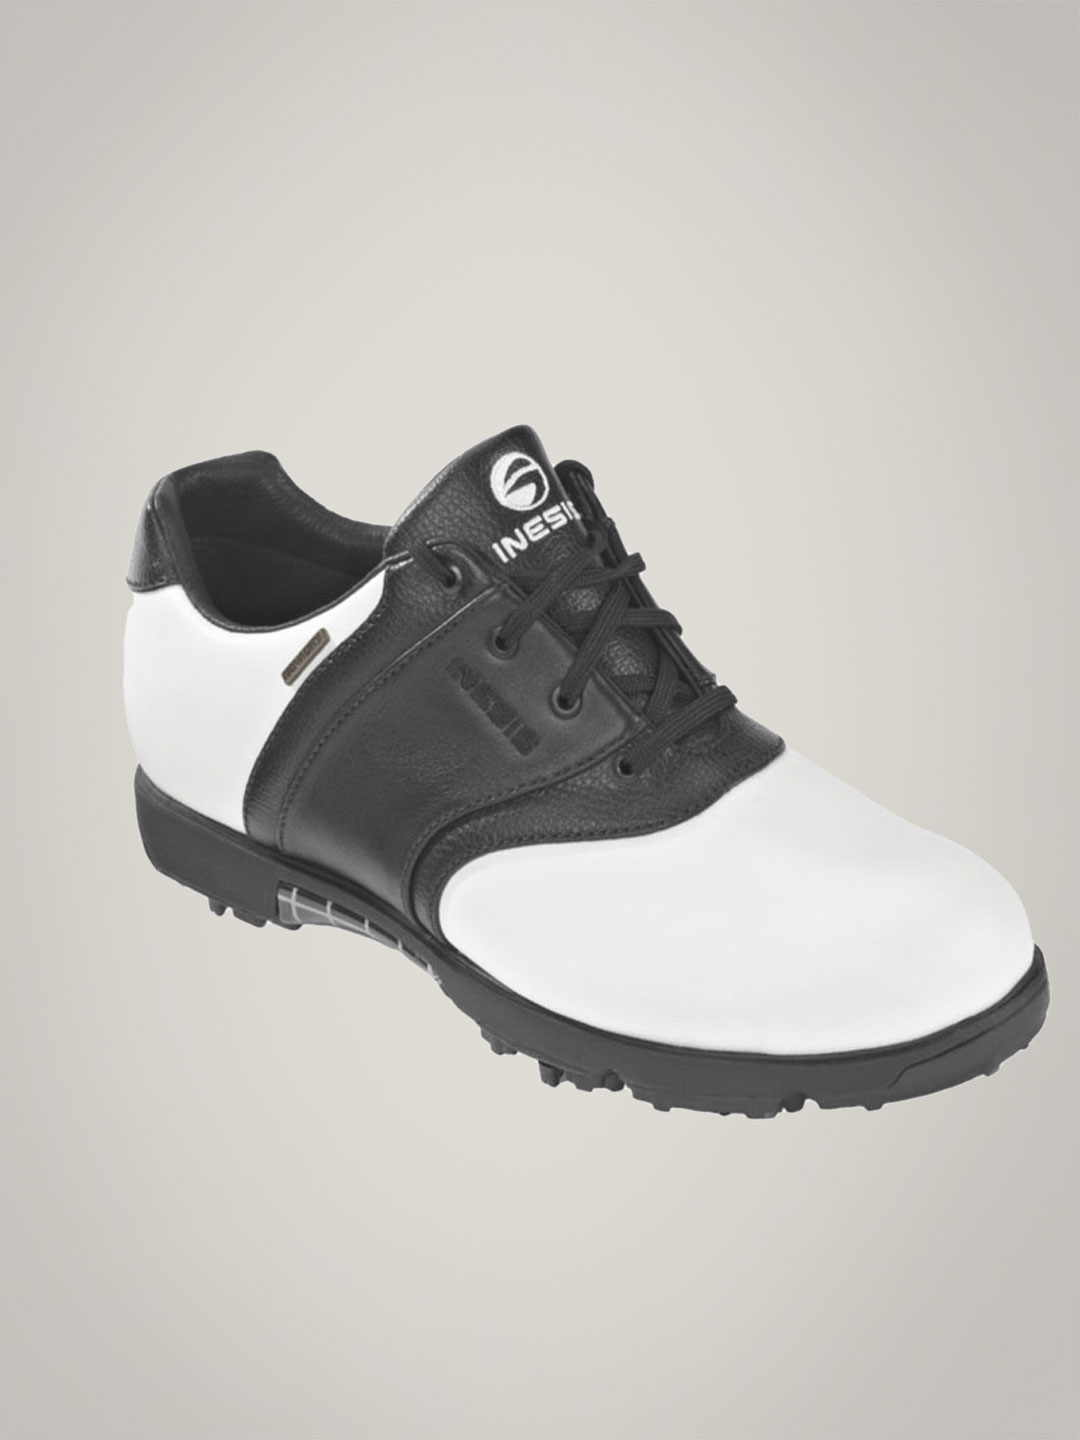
Inesis Canaveral 700 Black
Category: Footwear / Shoes / Sports Shoes
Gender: Men
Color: Black
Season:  2011
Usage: Sports